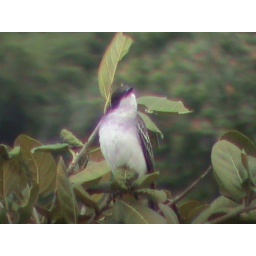
A migratory bird near of my home in Tegucigalpa. September 2009